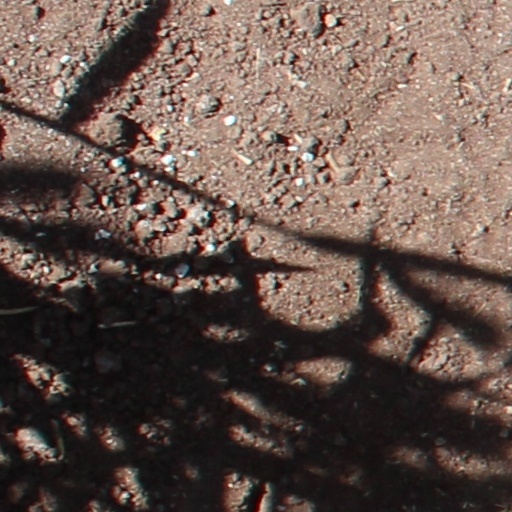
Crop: wheat